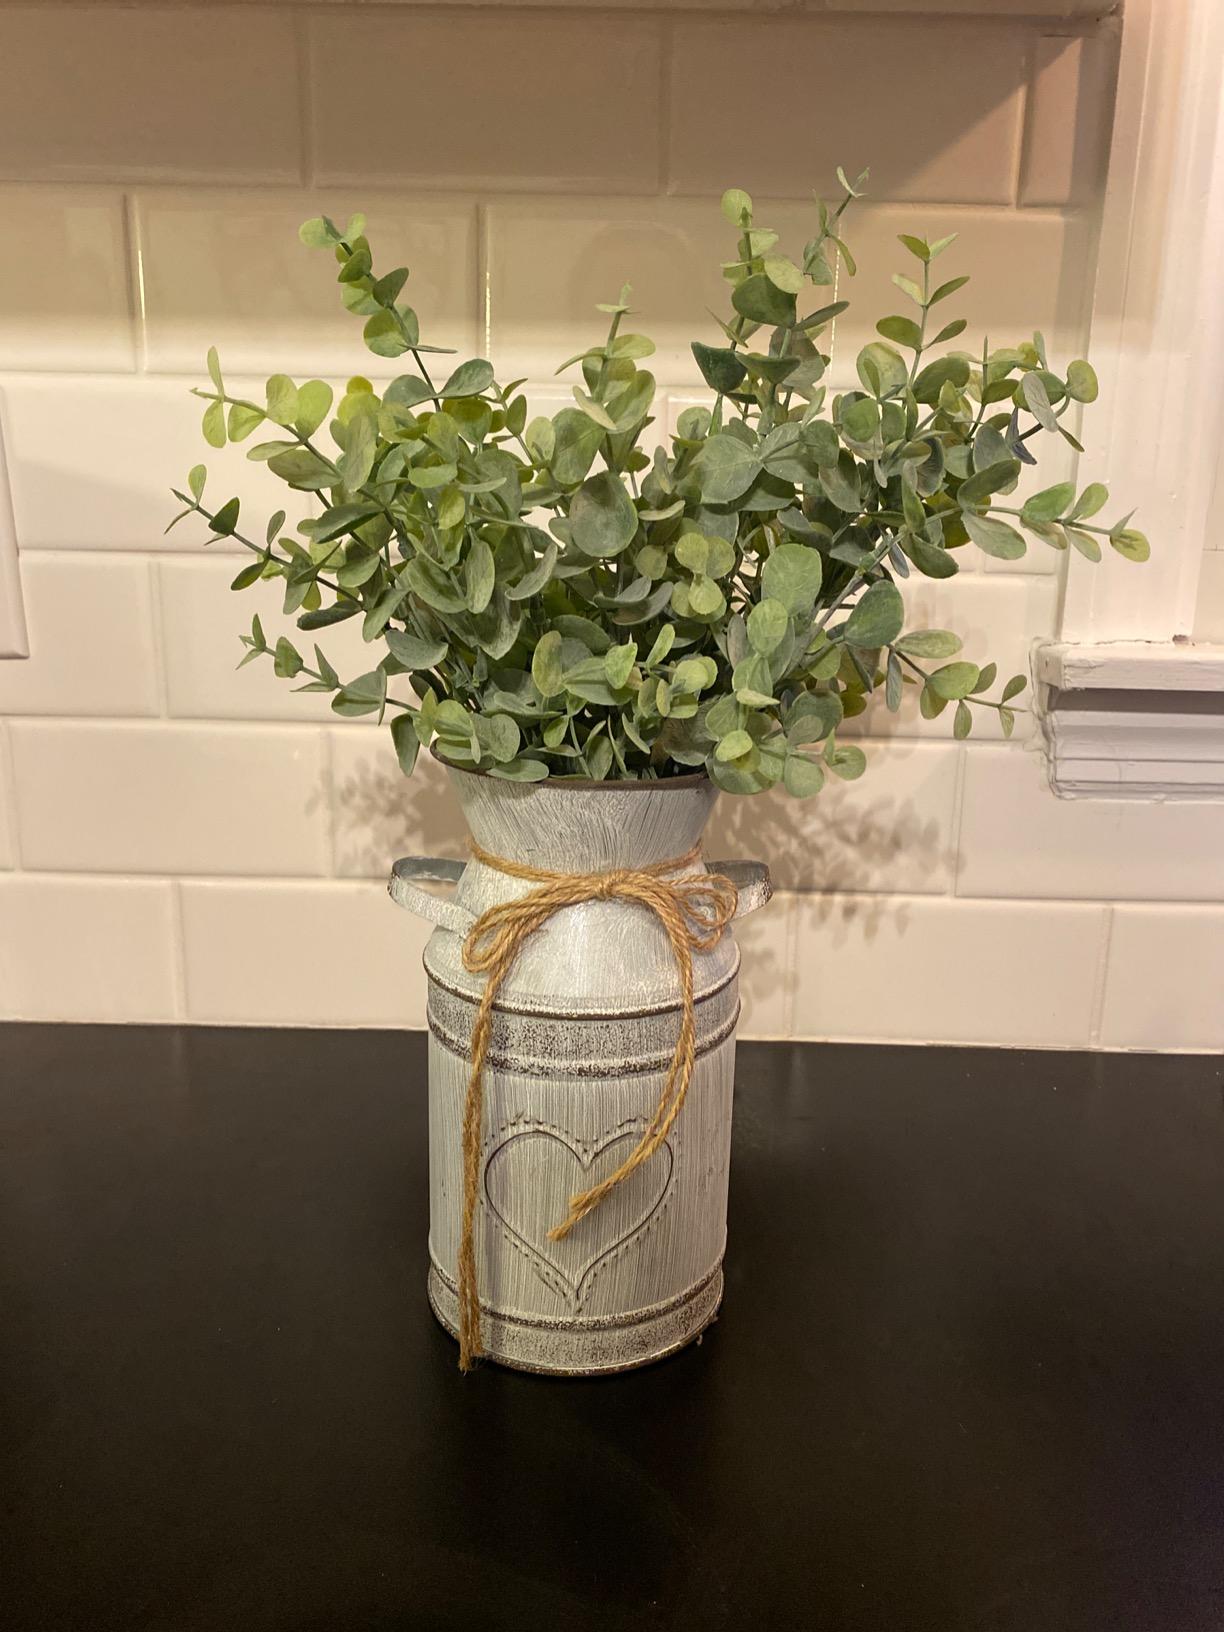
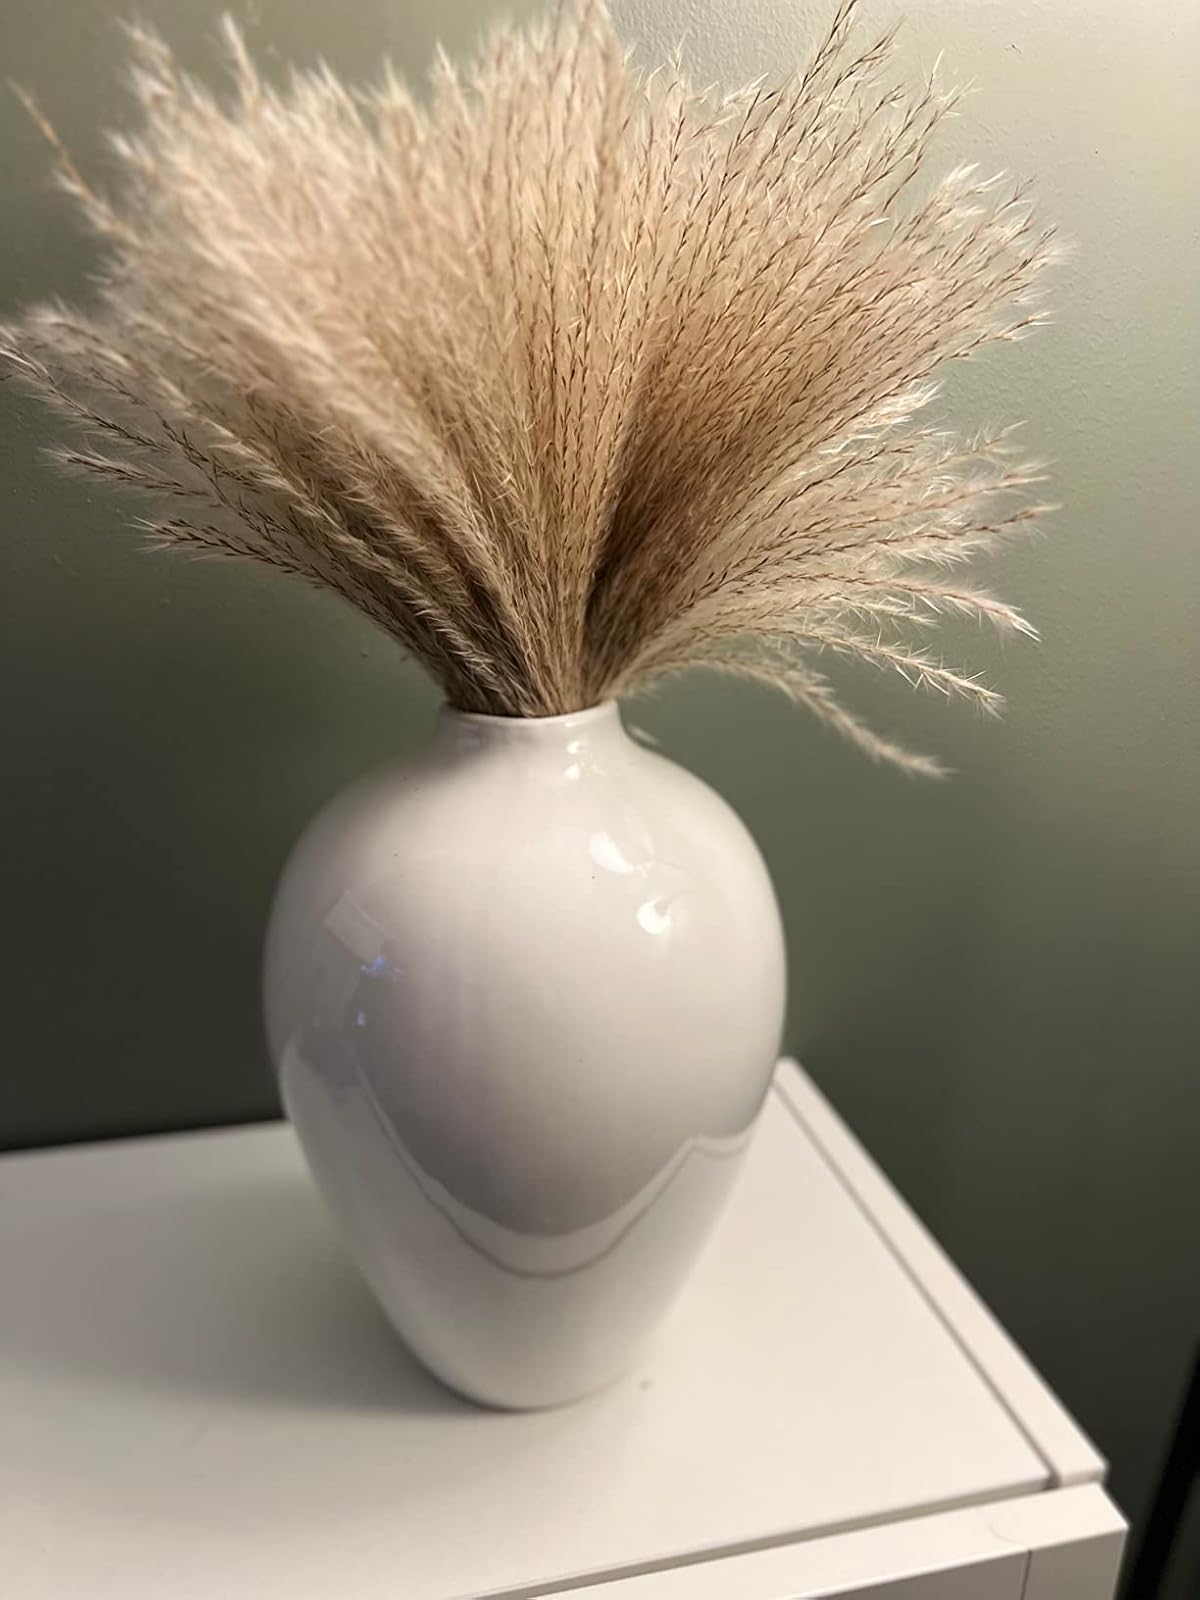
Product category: vase
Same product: no